John Moore House (Edgecomb, Maine)

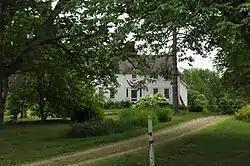

The John Moore House is a historic house on Cross Point Road in Edgecomb, Maine. With elements dating to the early 1740s, it is one of the oldest surviving structures in Mid Coast Maine. The connected farmstead includes a barn that was built before 1850. The property was listed on the National Register of Historic Places in 1979.